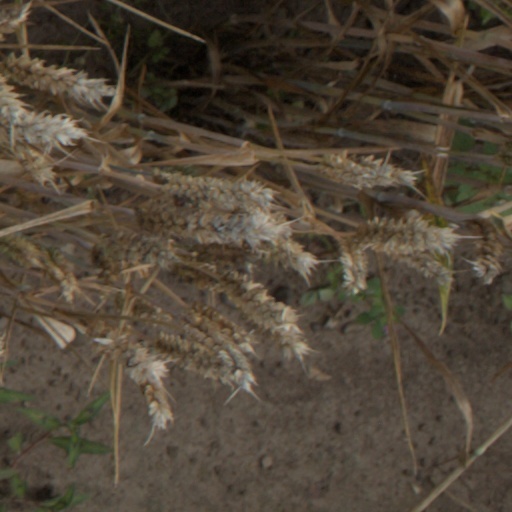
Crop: wheat